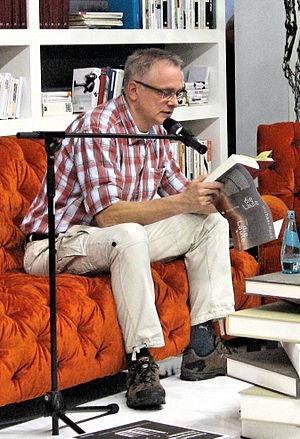
Michael Roes est un écrivain et réalisateur allemand, né le 7 août 1960 à Rhede qui a grandi à Bocholt.